On with the Dance (film)

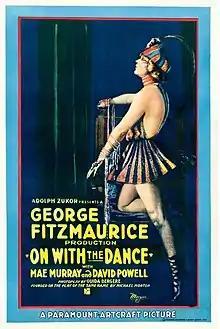
Theatrical poster

On with the Dance is 1920 American silent costume drama directed by George Fitzmaurice, starring Mae Murray and David Powell, and released by Paramount Pictures. Art direction for the film was done by Charles O. Seessel.